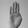
ASL letter: B